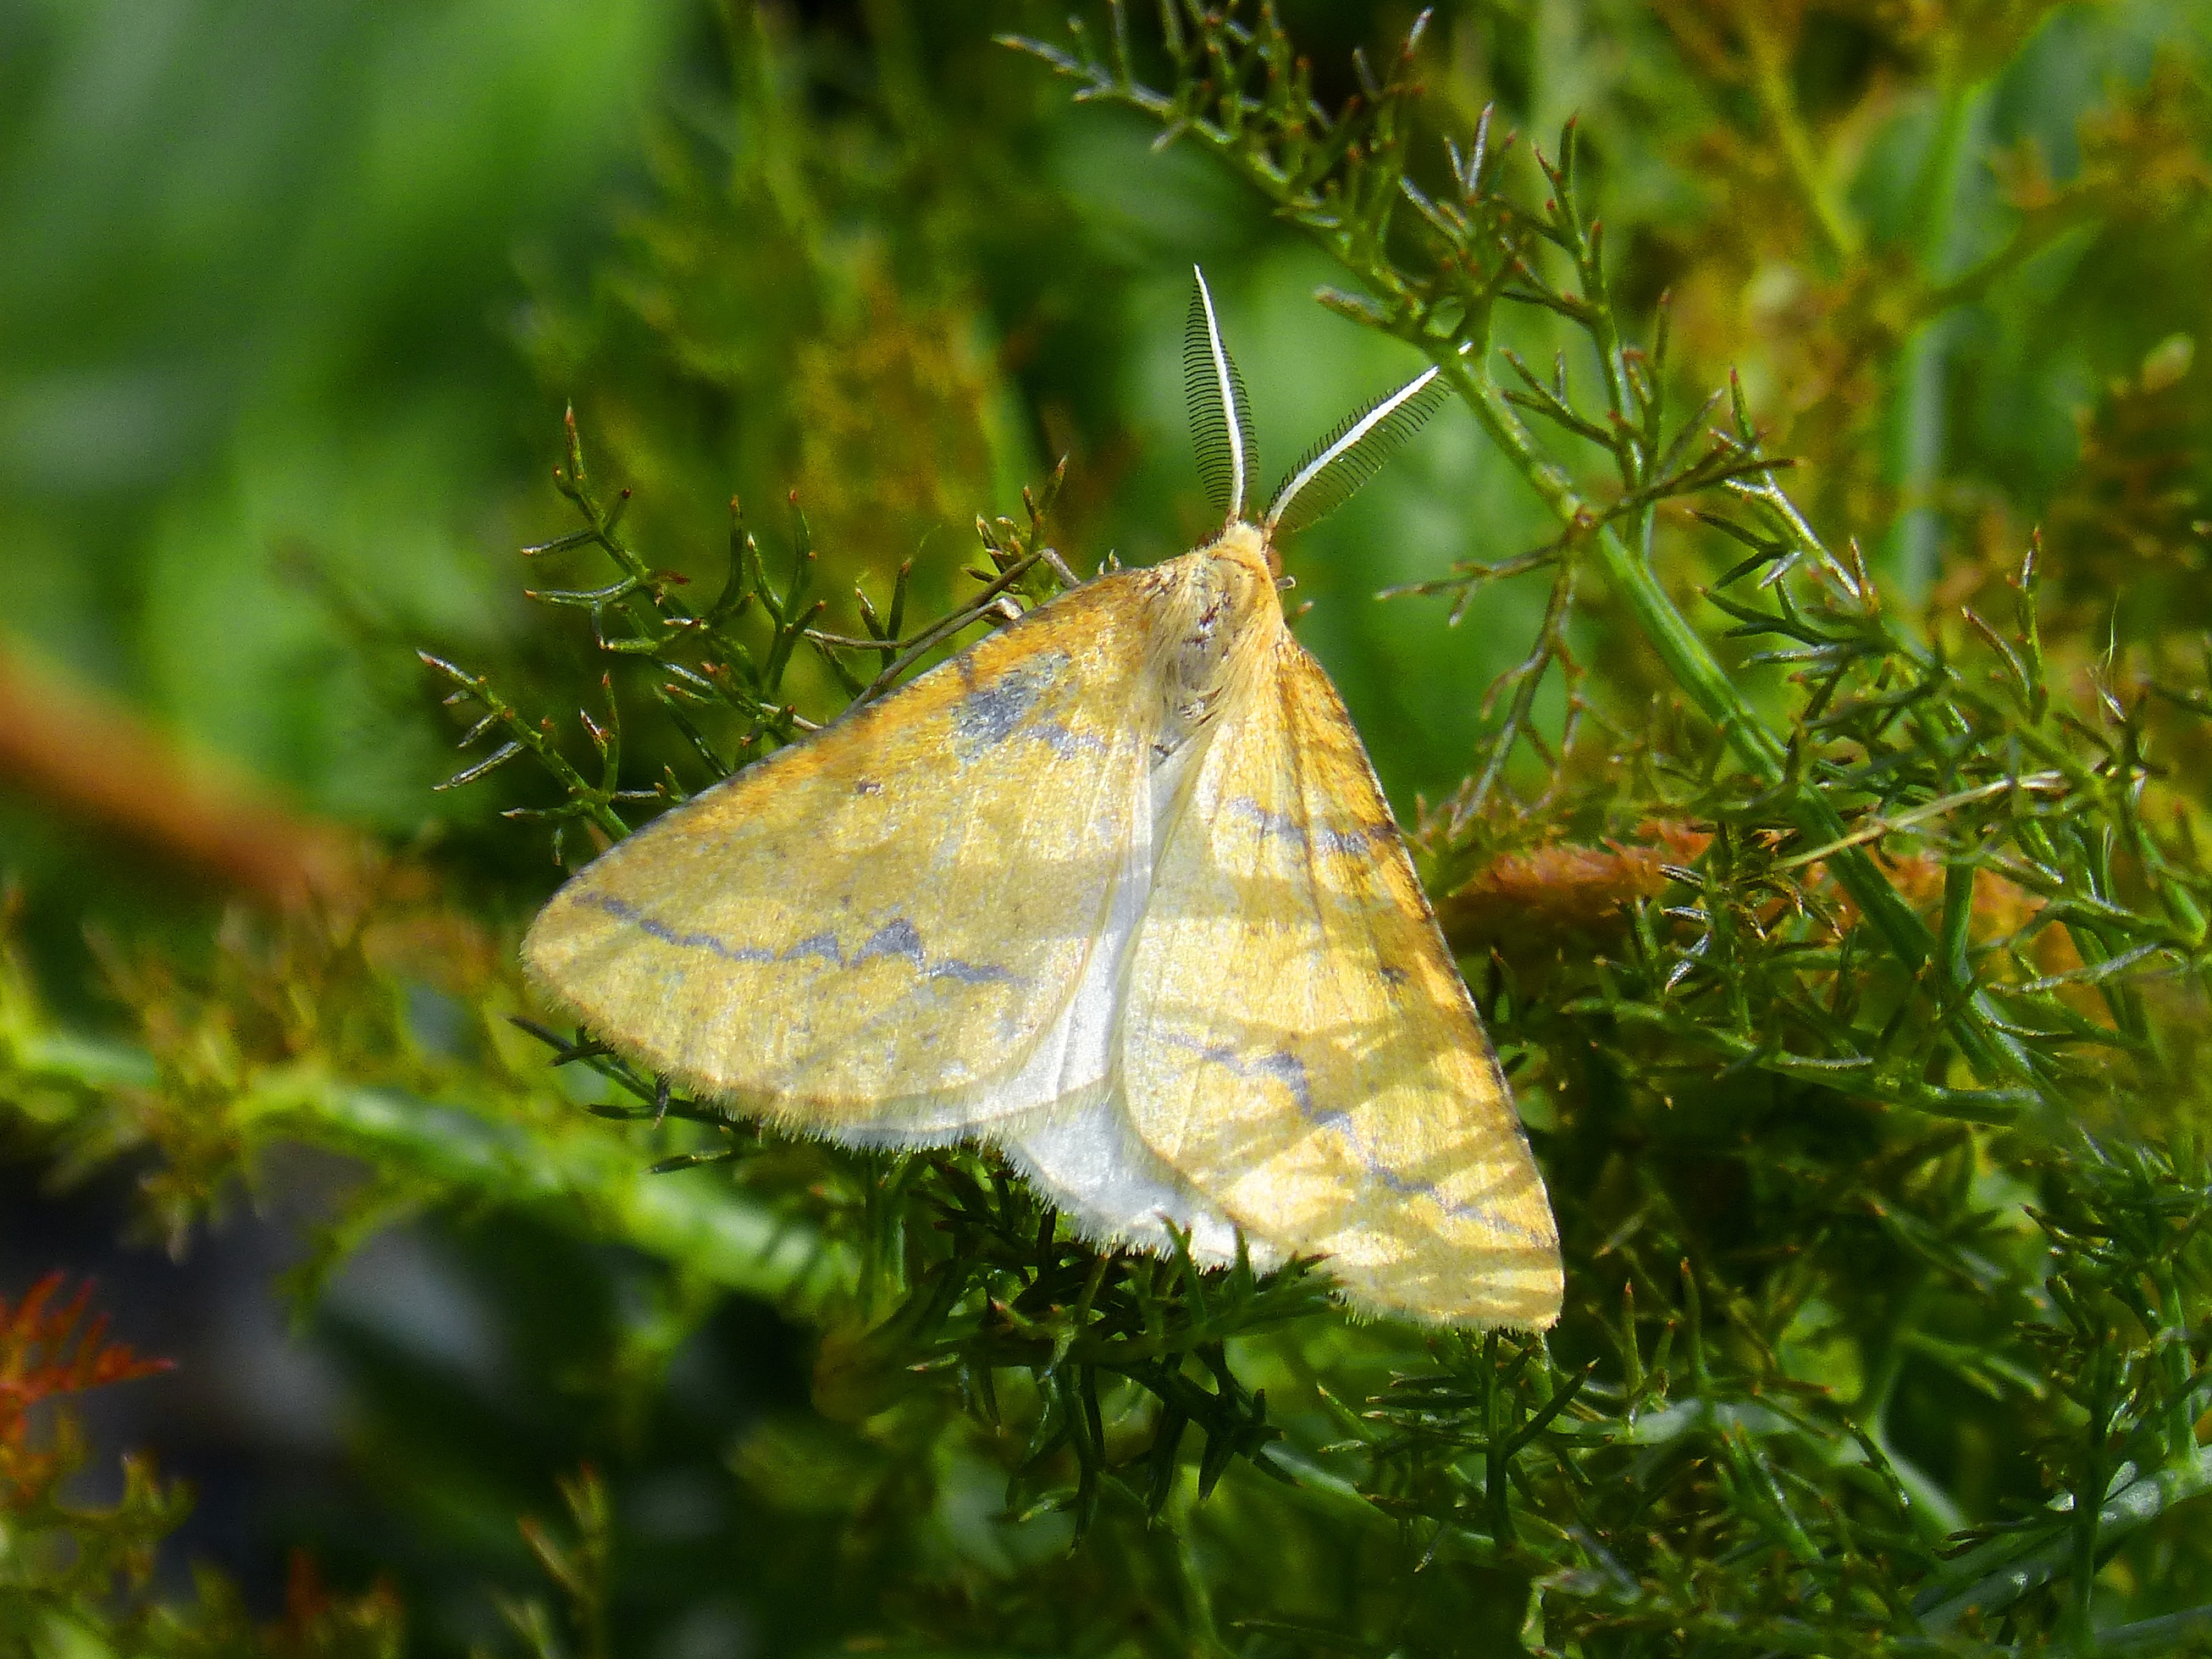
leaf, wildlife, insect, moth, butterfly, fauna, invertebrate, detail, pieridae, macro photography, organism, pollinator, orange moth, moths and butterflies, lycaenid, bombycidae, brush footed butterfly